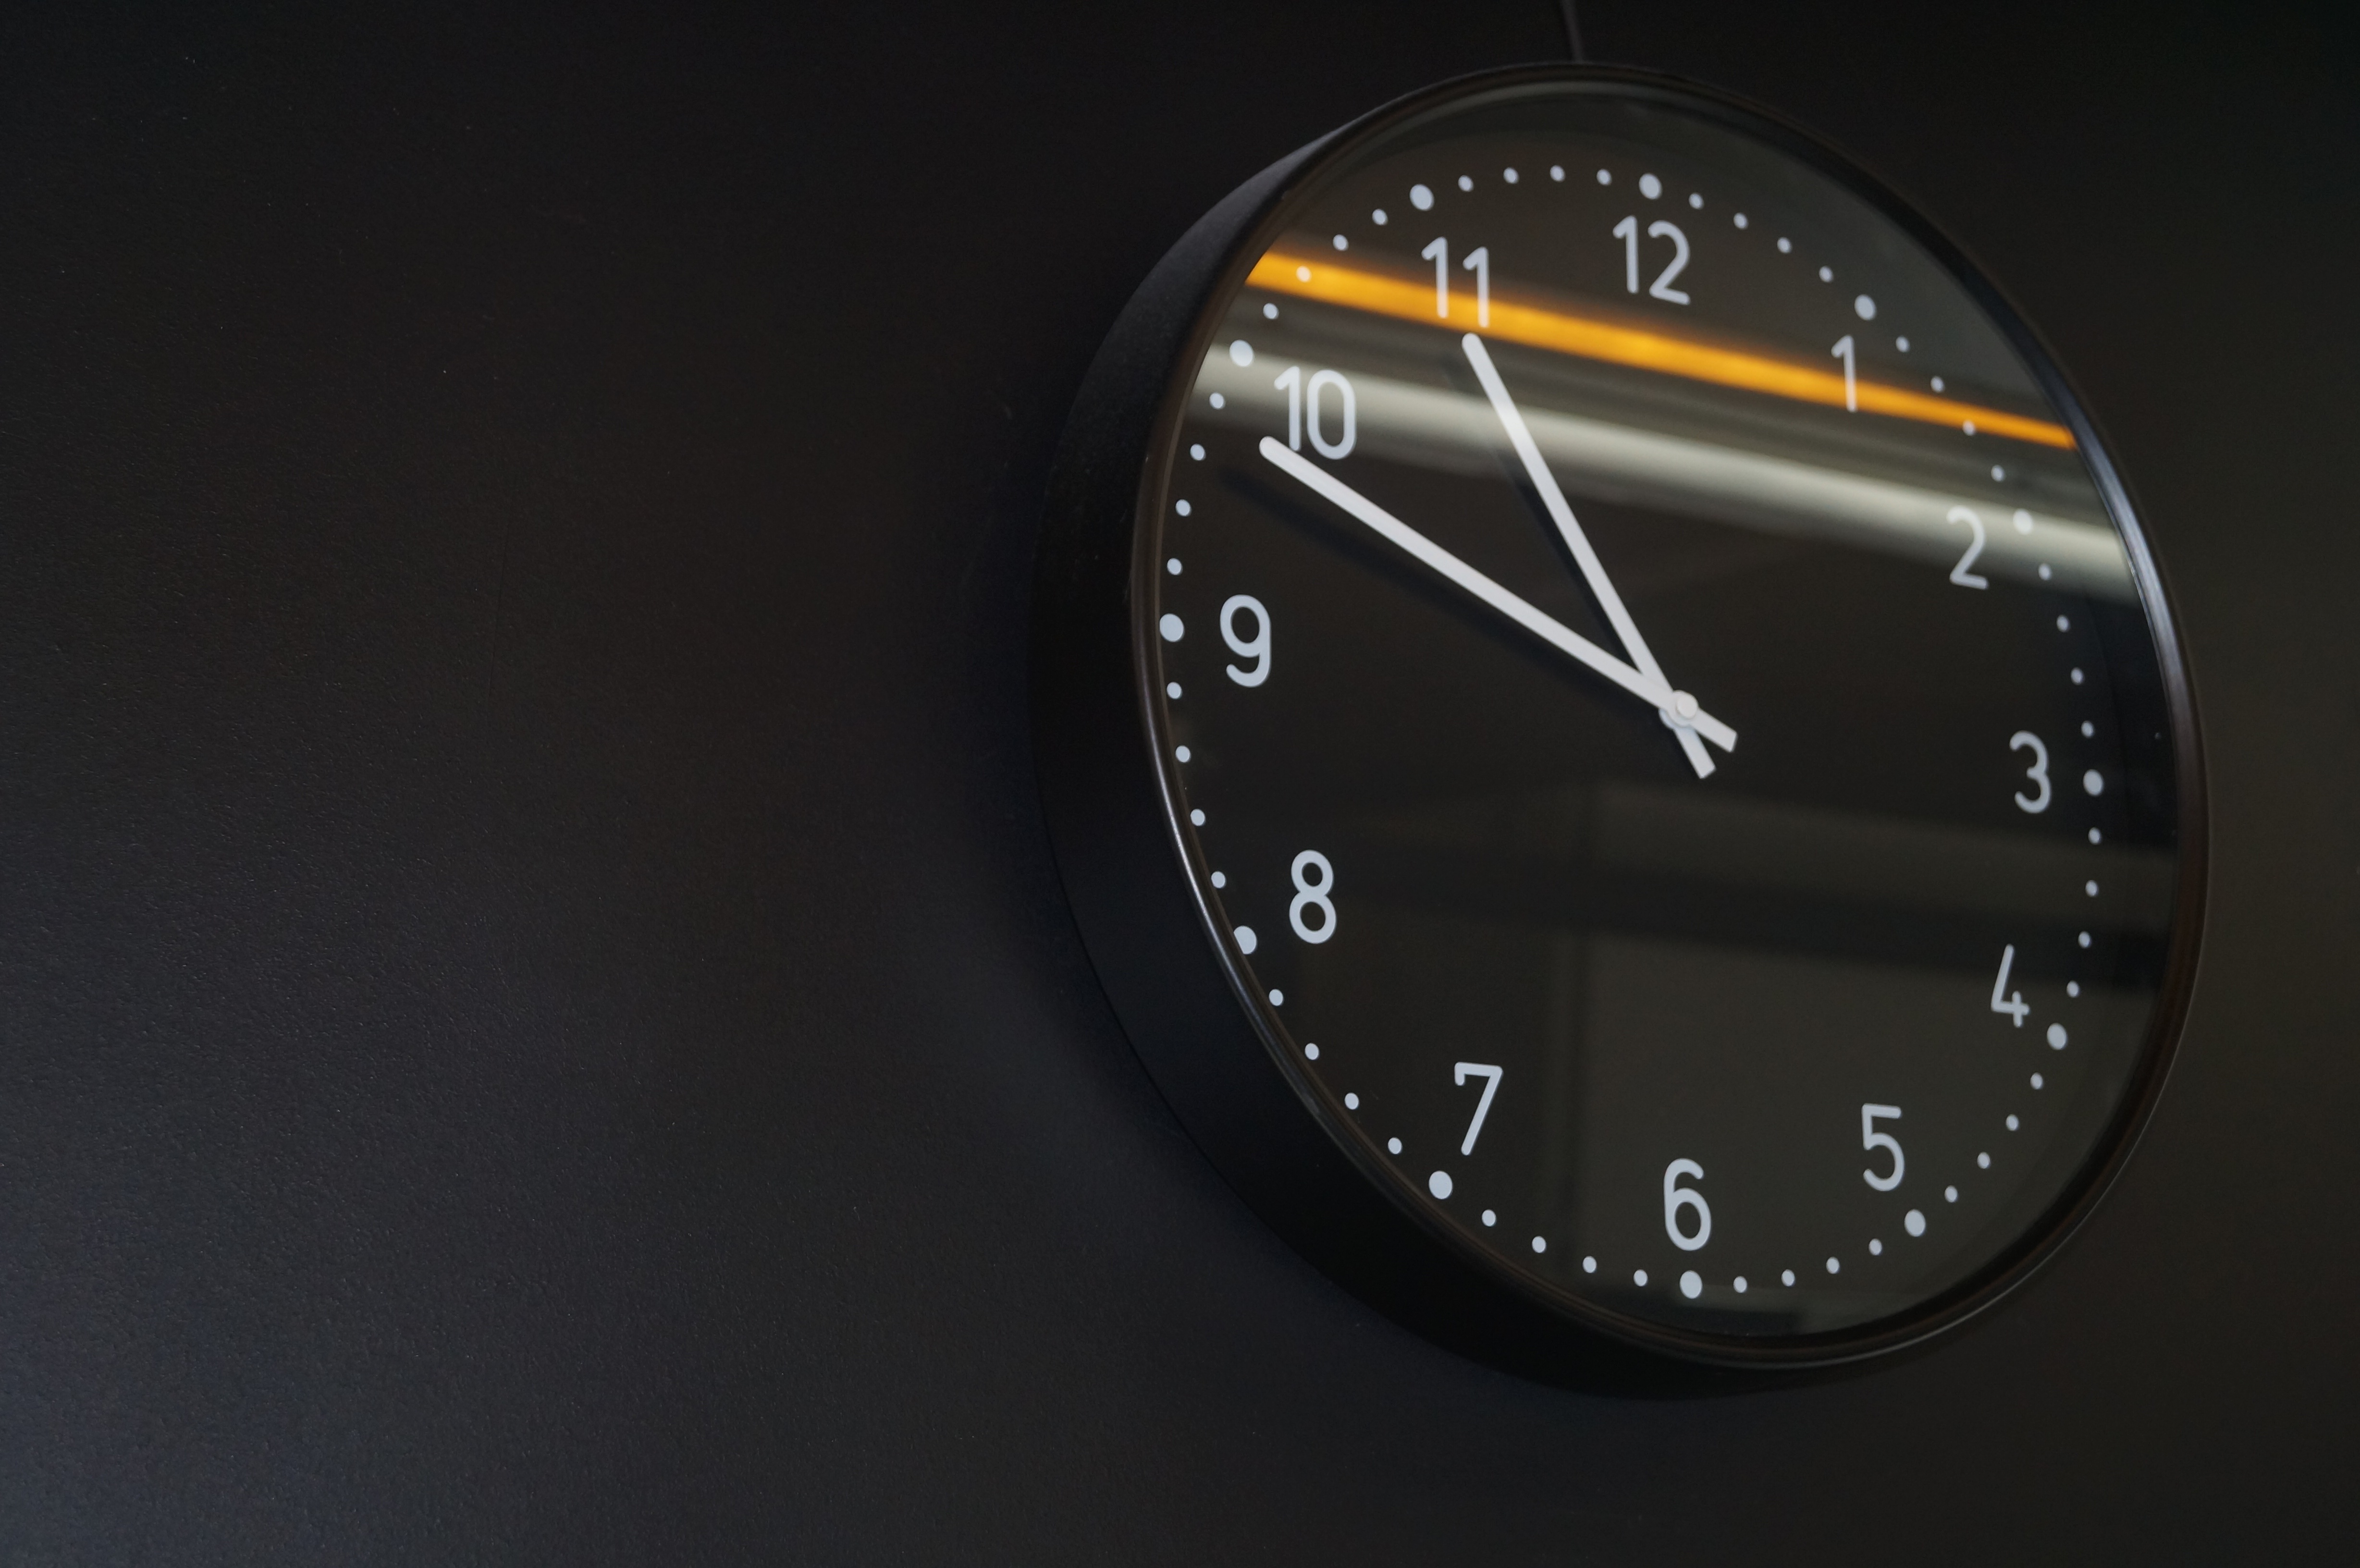
clock, time, wall, gauge, black, speedometer, tachometer, dial, wall clock, clock face, font, hours, pointer, time indicating, time of, seconds, watches, product design, computer wallpaper, automotive design, measuring instrument